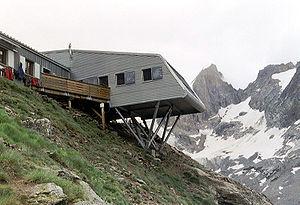
Le refuge de la Selle est un refuge du massif des Écrins, dans le vallon du Diable, qui donne sur la vallée du Vénéon.